Queen (band)

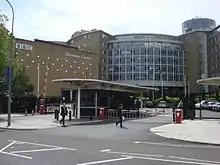
Queen performed "Killer Queen" at BBC Television Centre (pictured) on the music chart show "Top of the Pops" in December 1974. This was their second appearance on the show; their previous (performing "Seven Seas of Rhye") brought them overnight fame.

In 1970, Staffell quit Smile, feeling his interests in soul and R&B clashed with the group's hard rock sound and being fed up with the lack of success. He formed the group Humpy Bong with former Bee Gees drummer Colin Petersen. The remaining members accepted Bulsara as lead singer, and recruited Taylor's friend Mike Grose as bassist. The four played their first gig at a fundraising event in Truro on 27 June 1970. Bulsara suggested the group should be renamed to "Queen". The others were uncertain at first, but he said, "it's wonderful, dear, people will love it". At the same time, he decided to change his surname to Mercury, inspired by the line "Mother Mercury, look what they've done to me" in the song "My Fairy King". The group played their first London gig on 18 July. The early set consisted of material that later appeared on the first two albums, along with various rock and roll covers, such as Cliff Richard and the Shadows' "Please Don't Tease". They attracted the attention of producer John Anthony, who was interested in the group's sound but thought they had the wrong bass player. After three live gigs, Mike Grose decided not to continue with the band and was replaced by Barry Mitchell (ex Crushed Butler). Mitchell played thirteen gigs with Queen between August 1970 and January 1971. In turn, Mitchell left in January 1971 and was replaced by Doug Bogie for two live gigs.